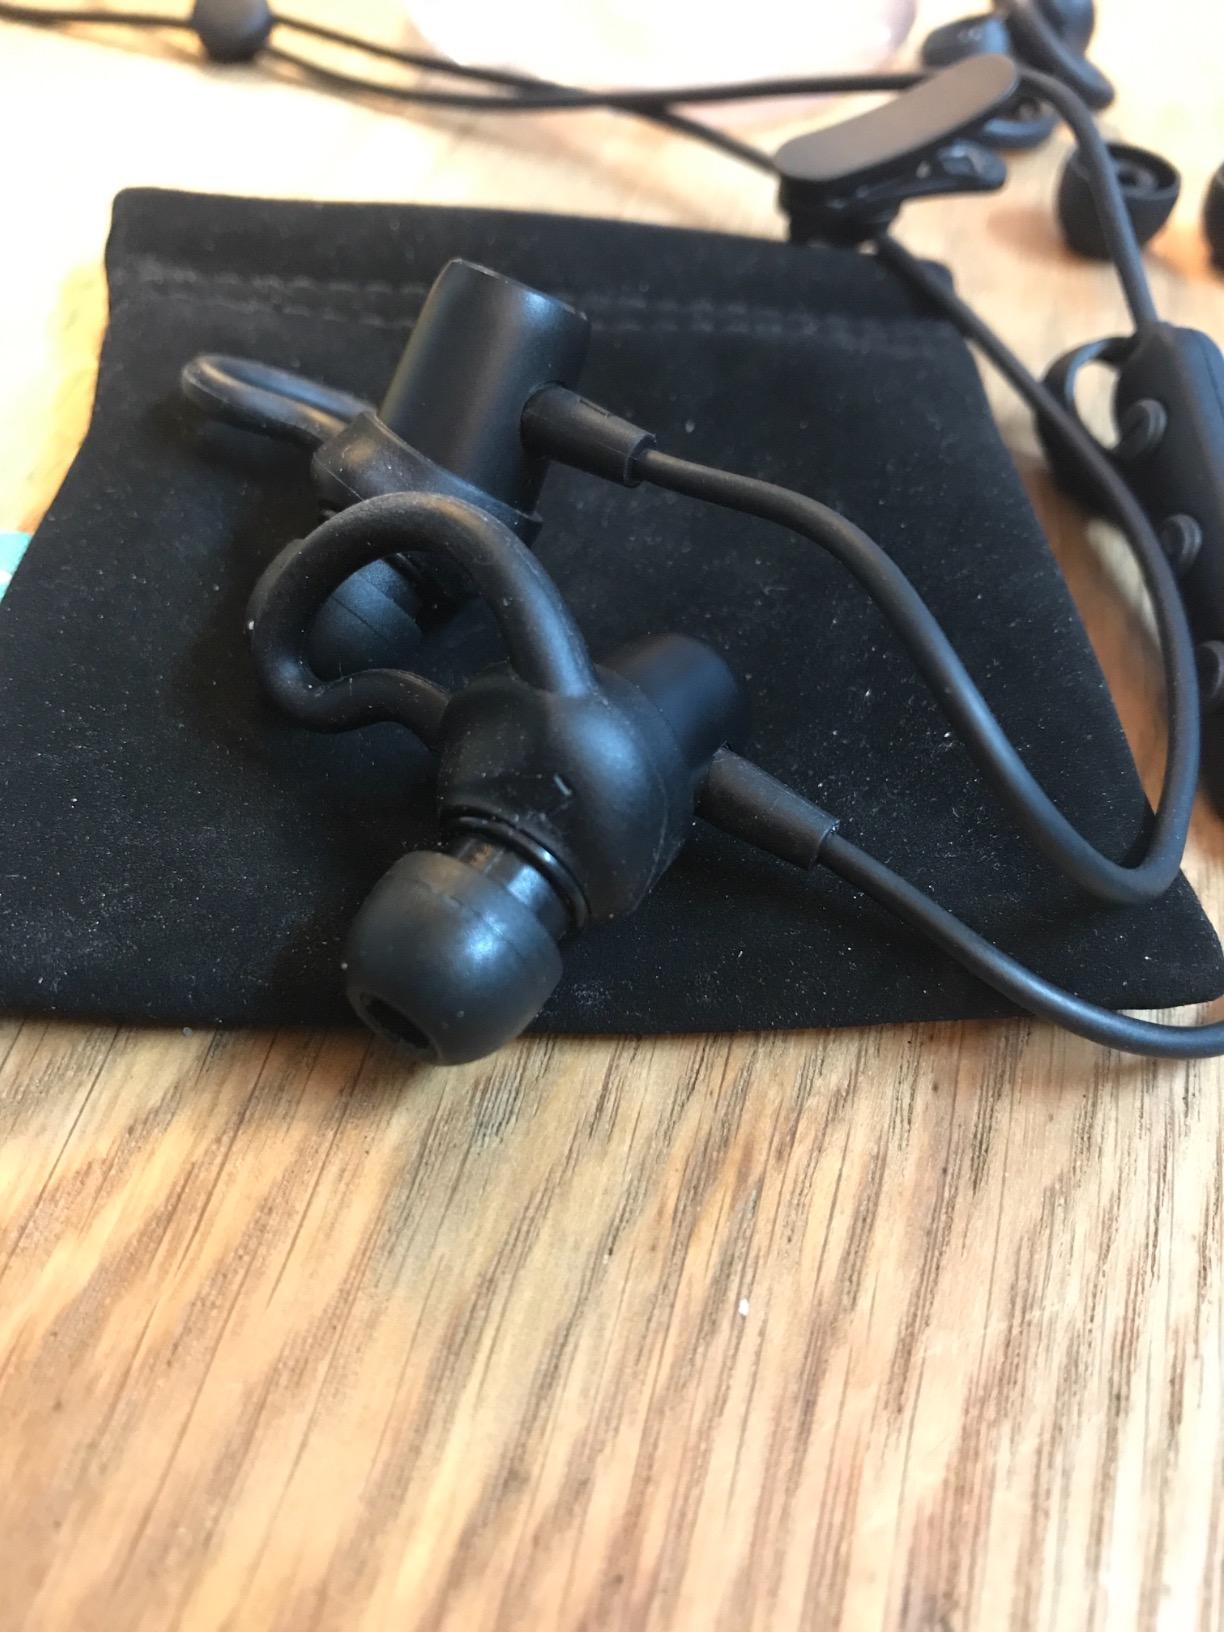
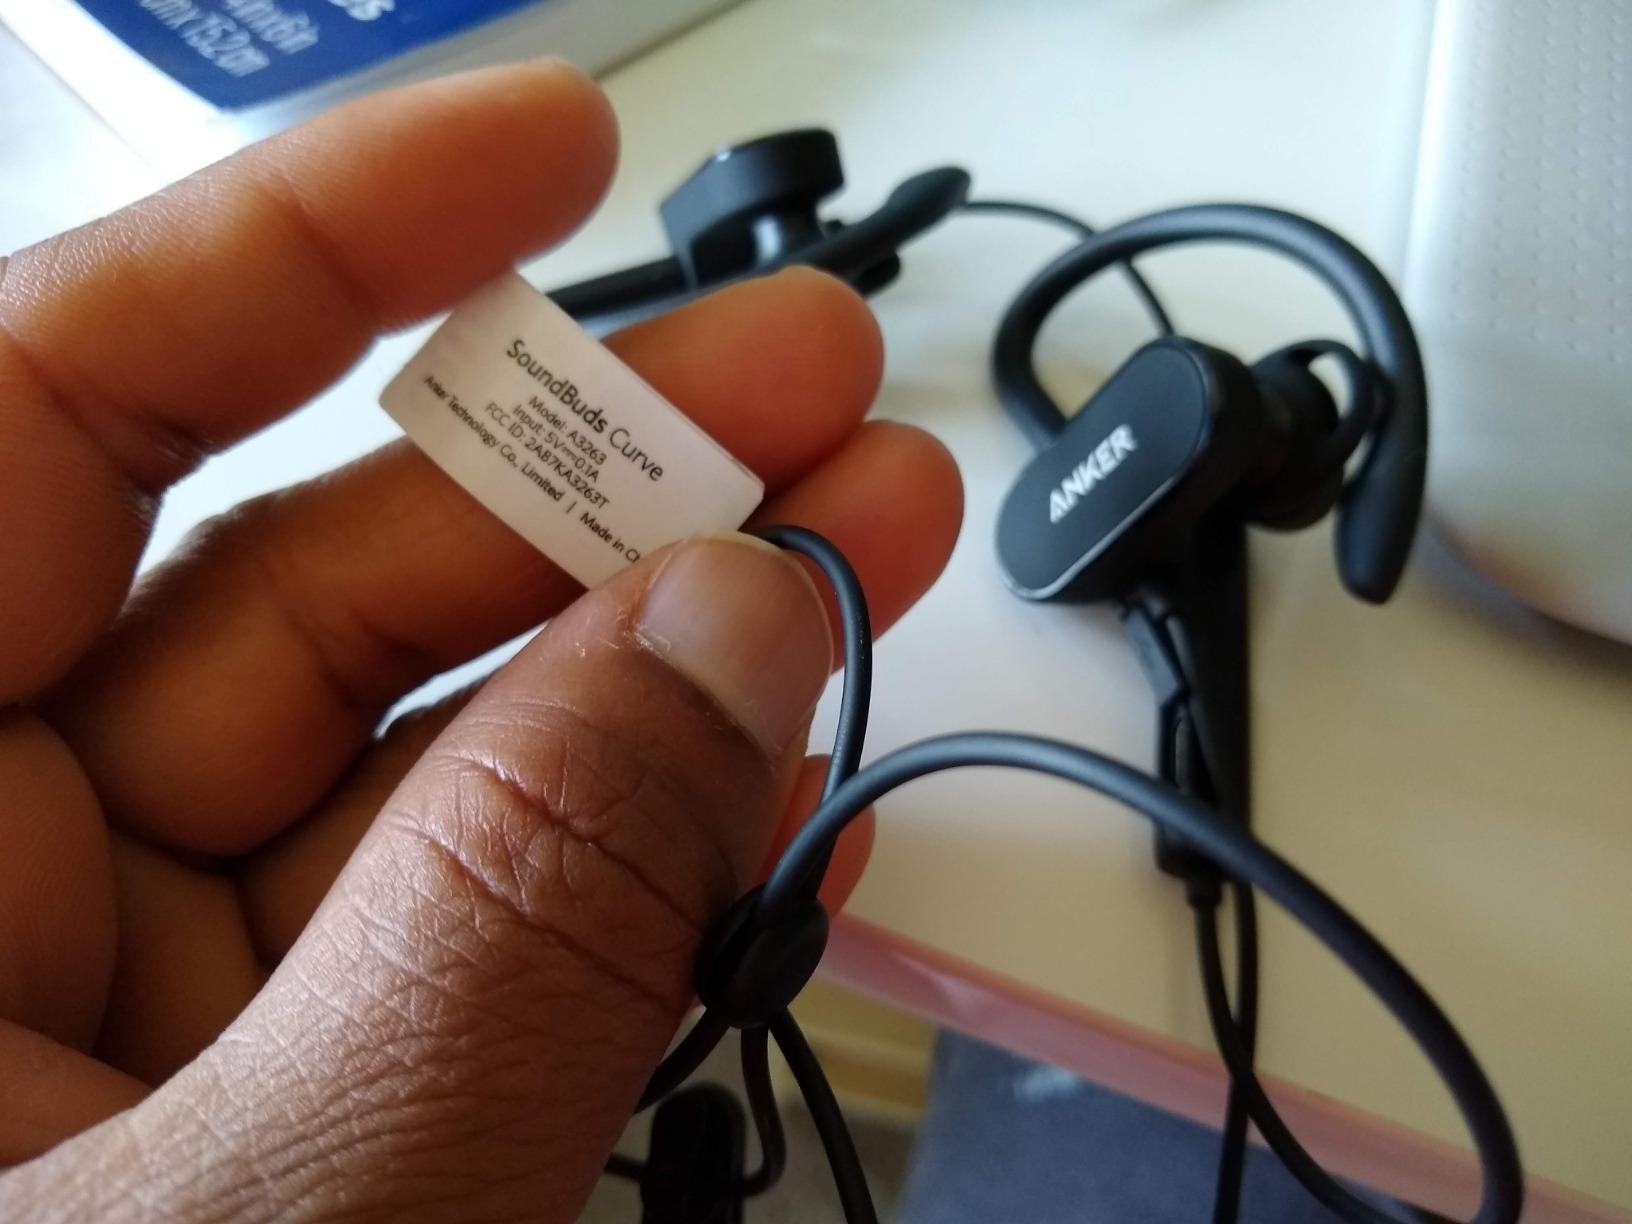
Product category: headphones
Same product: no